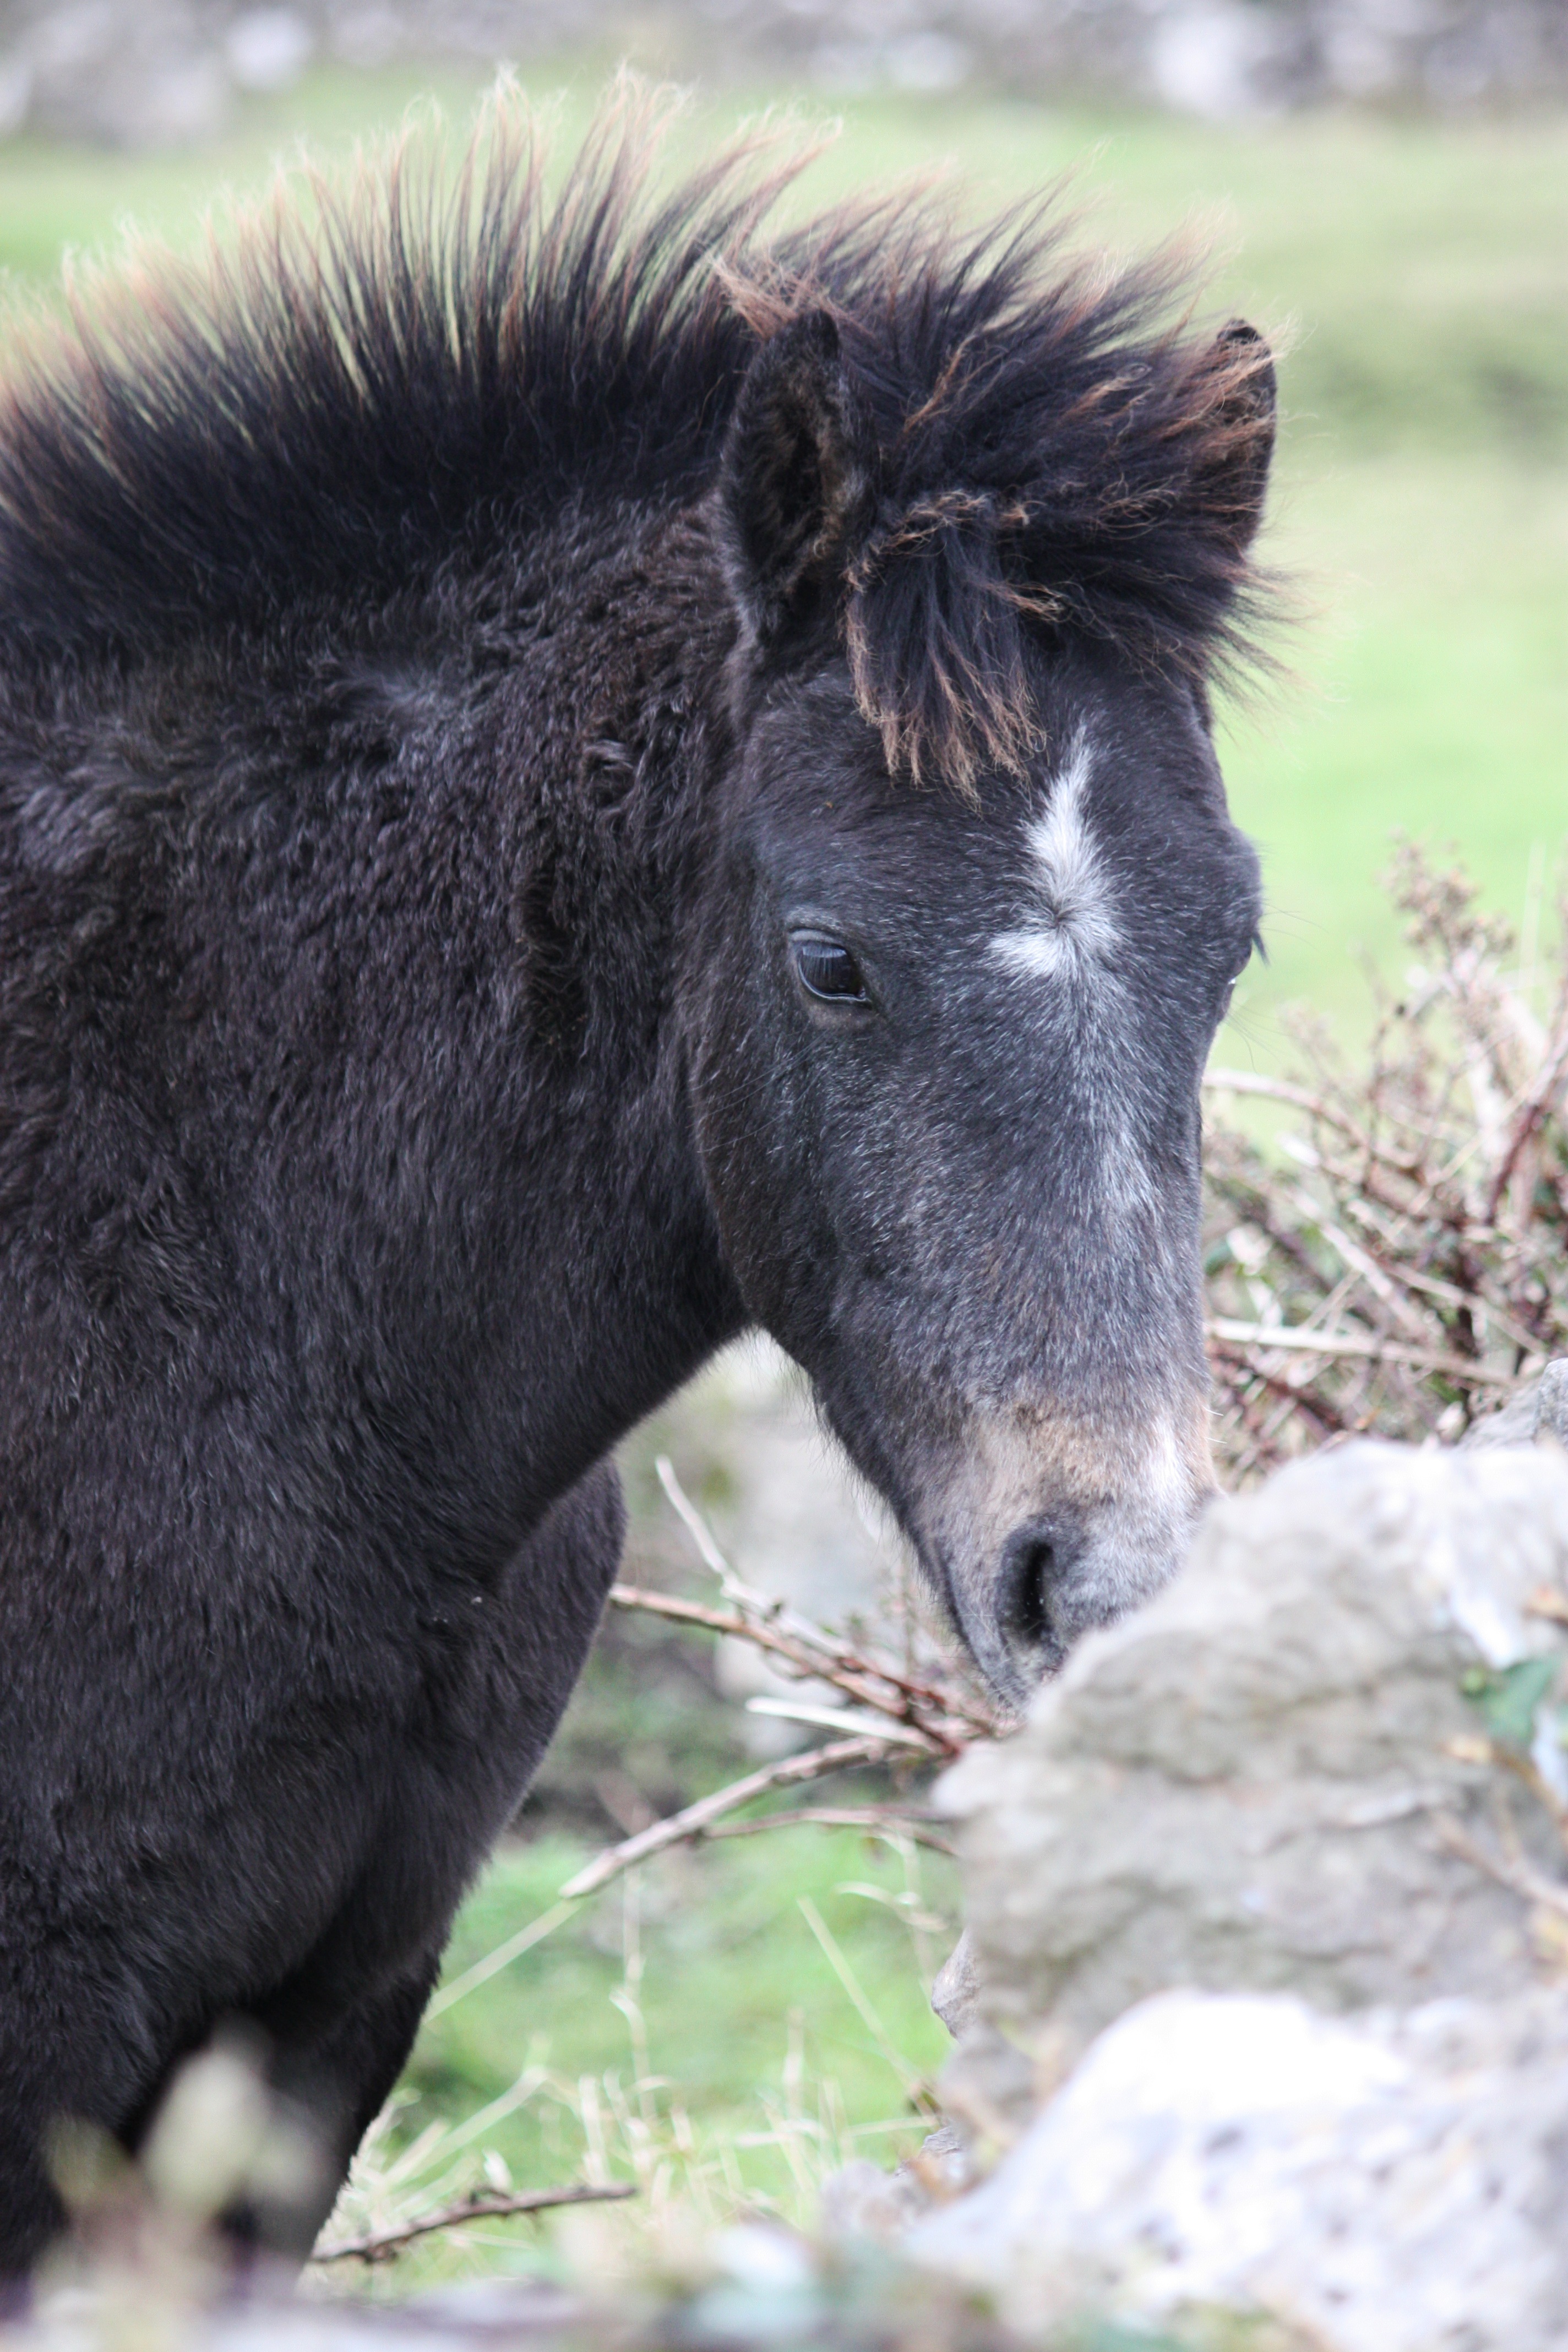
hair, wildlife, wild, pasture, horse, mammal, stallion, mane, fauna, equine, vertebrate, mare, ireland, nero, foal, breed, typical, horse like mammal, mustang horse, brado